Aliʻi Drive

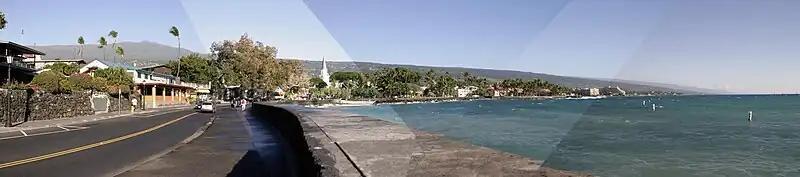
Aliʻi Drive is on Kaulua Bay (2007）

Aliʻi Drive is the main street of Kailua-Kona, Island of Hawaii, United States.